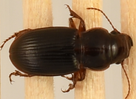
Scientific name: Cratacanthus dubius
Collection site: Central Plains Experimental Range NEON (CPER), plot CPER_009